Villalobos Brothers

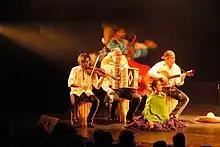
The Villalobos Brothers performing at Queens Theatre in the Park

On 23 October 2005, the Villalobos Brothers reunited in New York City for their debut recital at Carnegie Hall. The concert was also a sold-out benefit for The Shul of New York.